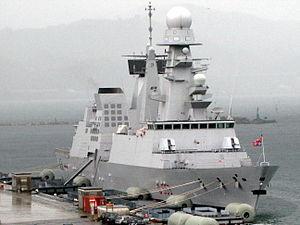
Les frégates de la classe Horizon sont des bâtiments de combat de défense aérienne construit en coopération entre la France et l'Italie.